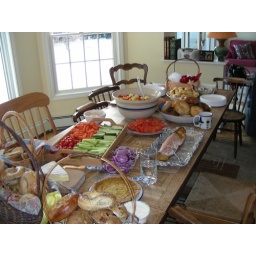
Bagels imported from Acton. Whitefish and Lox from a fish market in Portland, ME. Who'd have thunk it!